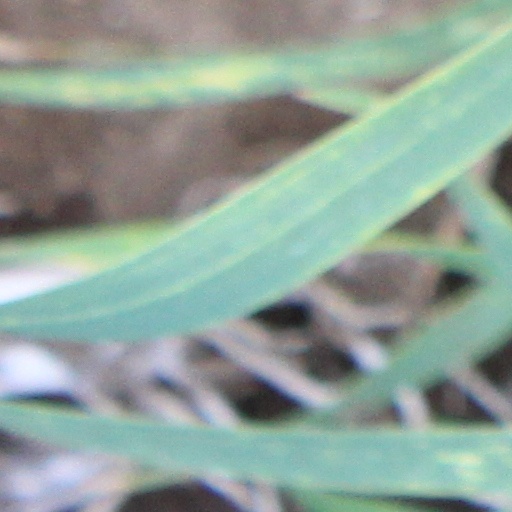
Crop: wheat